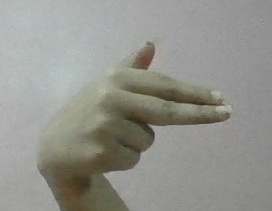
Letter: ghain